Li'l Liza Jane

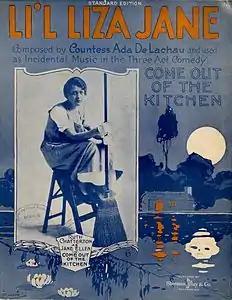
1916 sheet music cover, with inset photo of Ruth Chatterton.

"Li'l Liza Jane" or "Little Liza Jane" is a song that dates back to the Antebellum South and is closely related to a suite of other songs with similar titles, including "Oh! Liza Poor Gal," "Goodbye Liza Jane," and "Steal Miss Liza." Songs in the "Liza Jane" family have become perennial standards (as both instrumentals and tunes with lyrics) in traditional jazz, folk music, and bluegrass, as well as appearing in numerous other genres including rock and roll, blues, and R&B. Numerous scholars and musicologists have written about the song, and it is one of the standards of the New Orleans brass band tradition, where it thrives today. According to a 2023 book, "Poor Gal: The Cultural History of Little Liza Jane", many "Liza Jane" variants have enjoyed "big audience" moments throughout American history. For instance, "Li'l Liza Jane" became a sensation in the World War I era when a version was placed in a songbook given to all American servicemen and again in 1960 when Harry Belafonte performed a version as part of his CBS television special "New York 19".